Fateh Sagar Lake

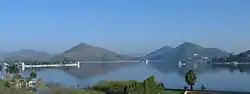
A panoramic view of Fateh Sagar Lake

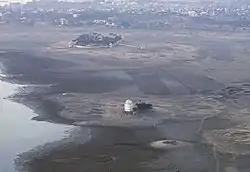
Udaipur Observatory in Fatah Sagar Lake, when it is in a dry condition

In 1687, Maharana Jai Singh first constructed the lake but two hundred years later the earthen bund which formed the lake was washed away during floods, and thereafter Maharana Fateh Singh, in 1889, built the "Connaught Dam" on Lake Dewali to mark the visit of Duke of Connaught, son of Queen Victoria. The dam enlarged the lake, and it was later renamed Fateh Sagar Lake.